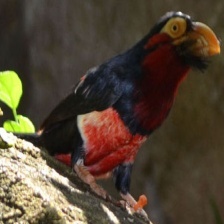
Species: BEARDED BARBET
Scientific name: LYBIUS DUBIUS